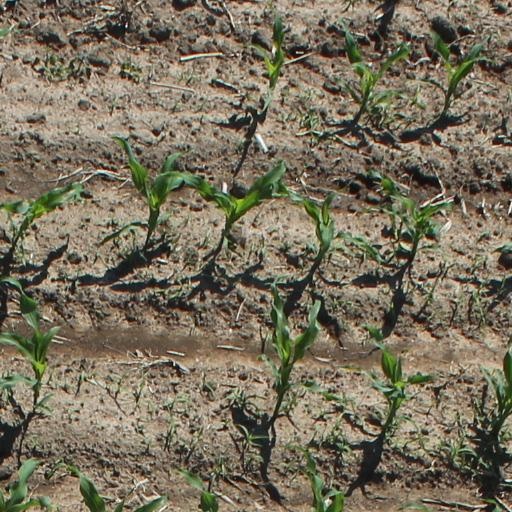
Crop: maize; corn